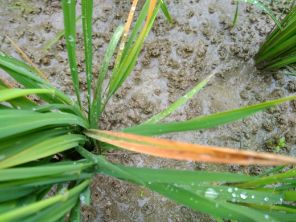
Disease: Tungro